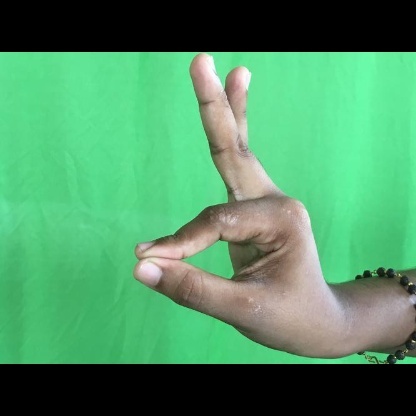
Mudra: Hamsasyam